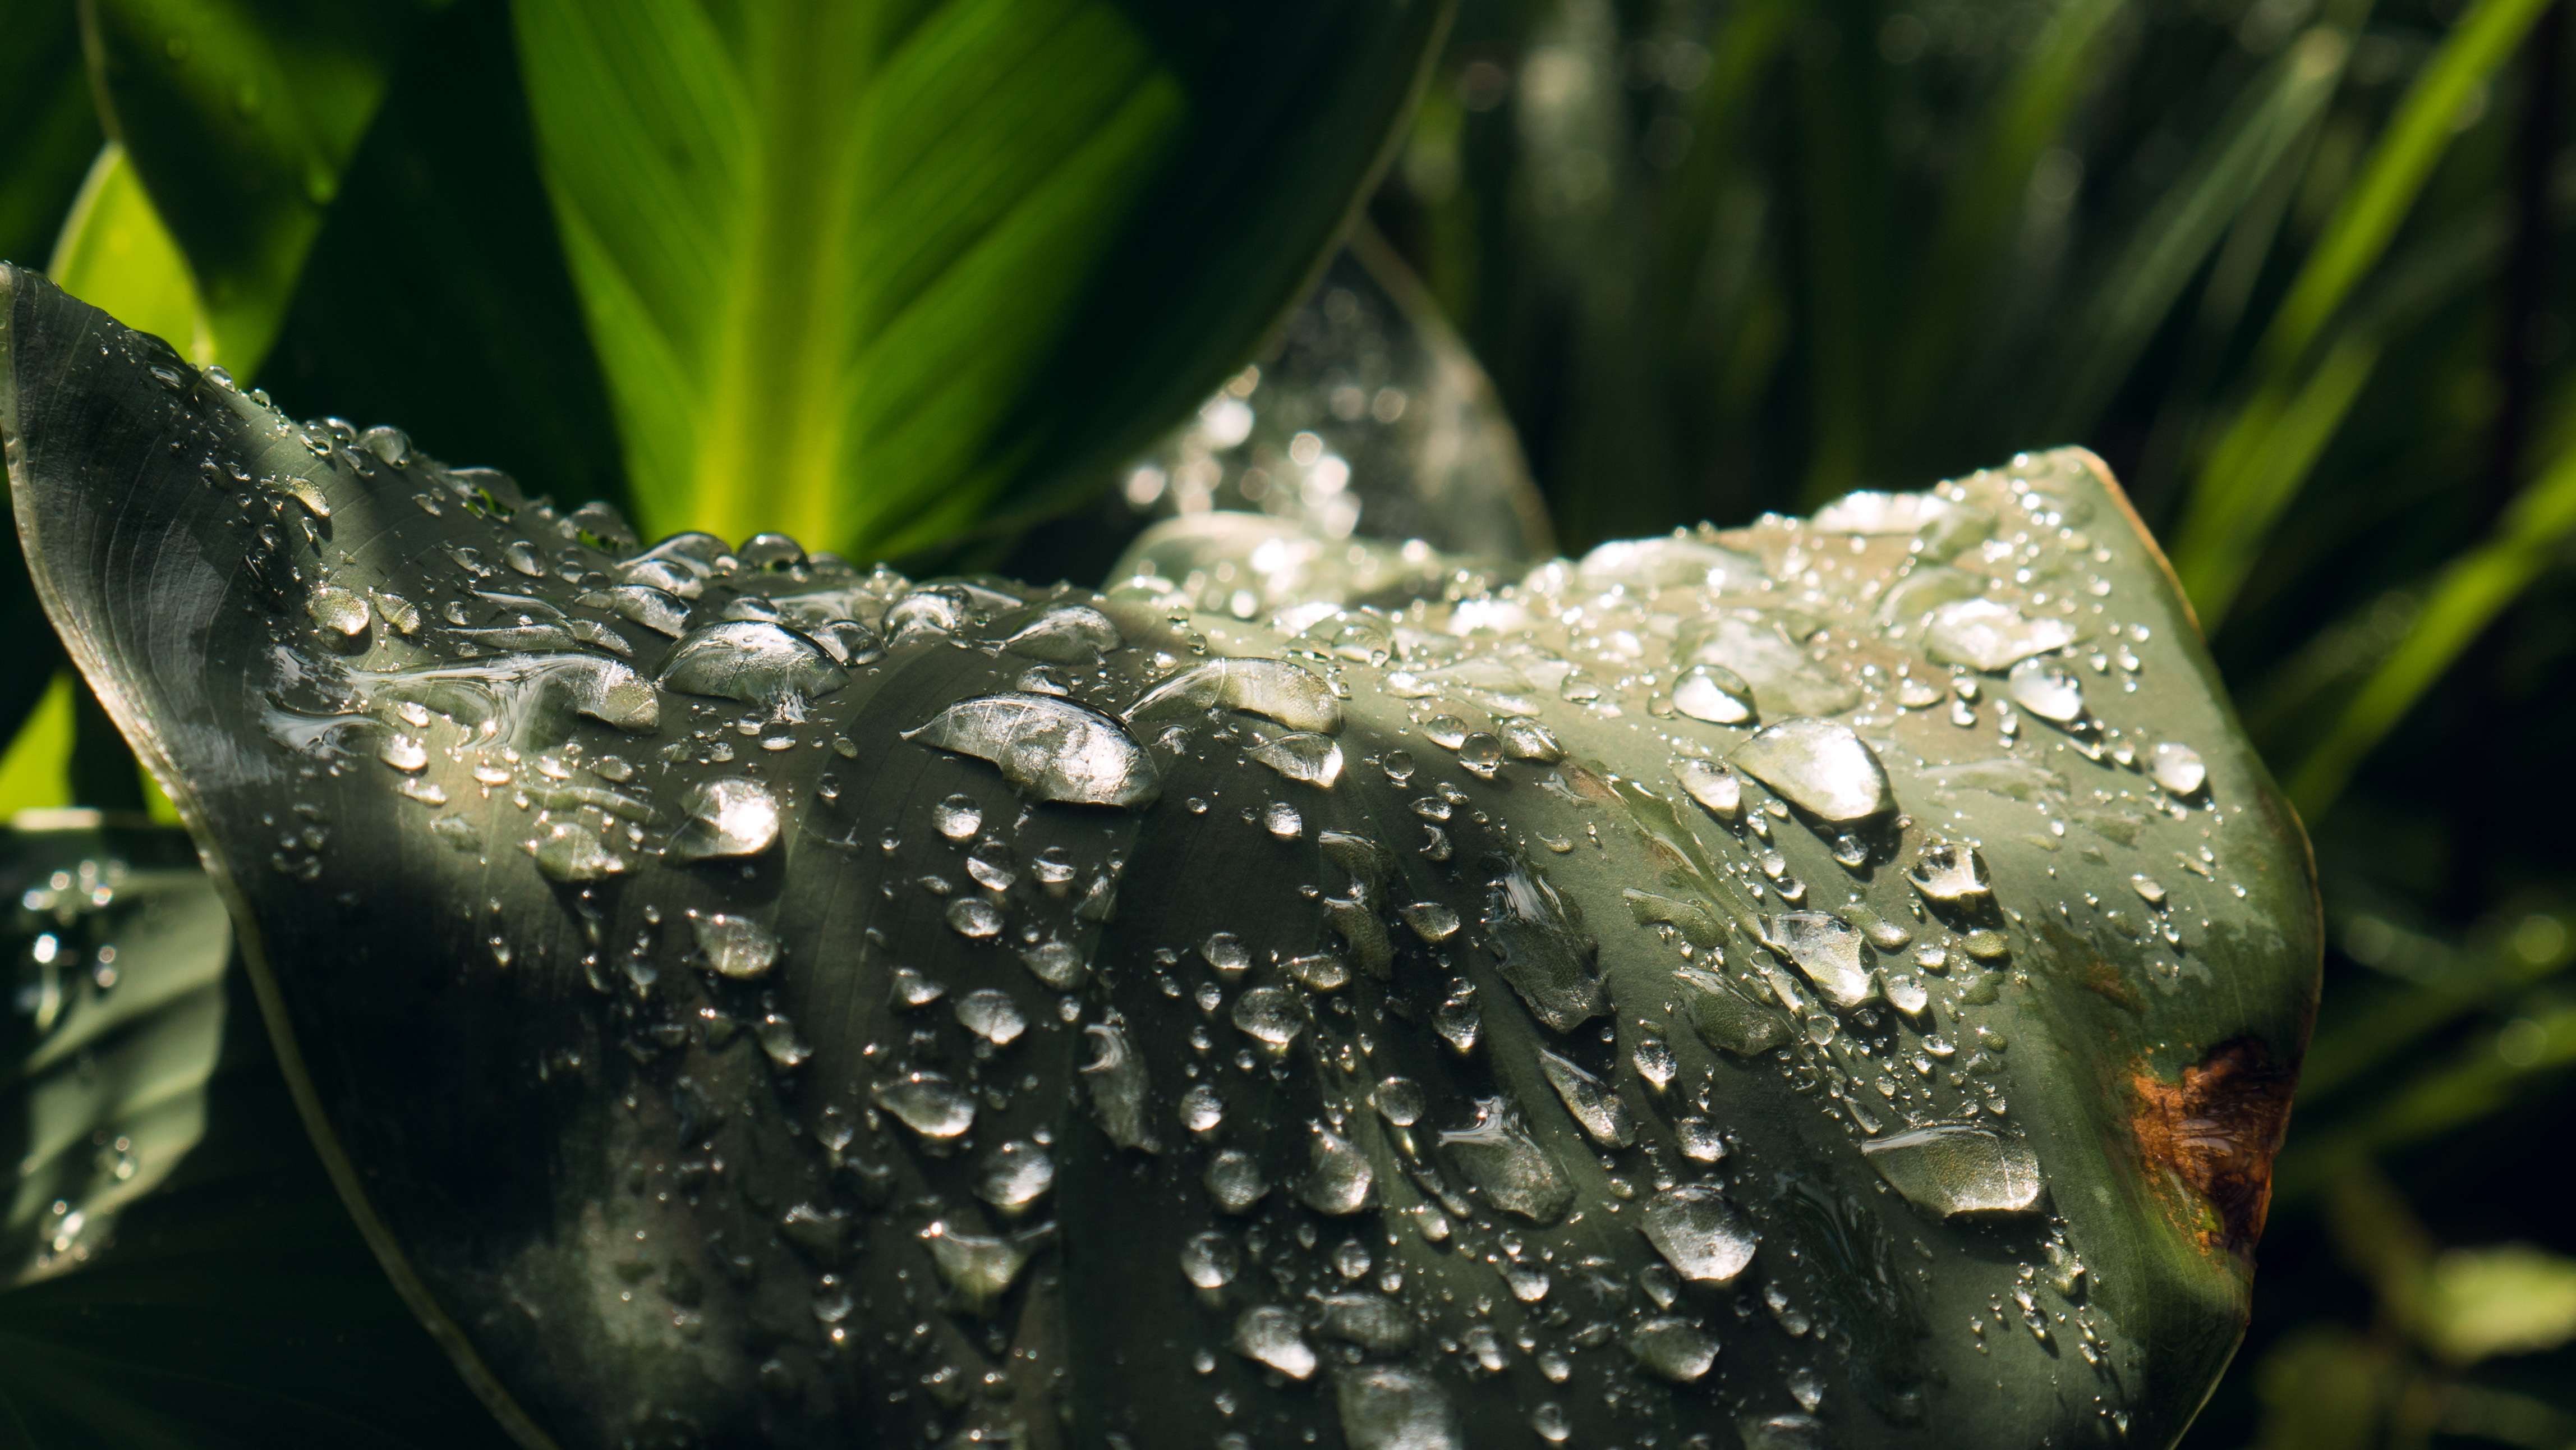
water, nature, grass, drop, dew, plant, photography, rain, leaf, flower, petal, raindrop, frost, green, macro, ivy, botany, close, flora, drip, close up, leaves, background, drop of water, moisture, macro photography, green leaf, plant stem